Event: Nepal Earthquake
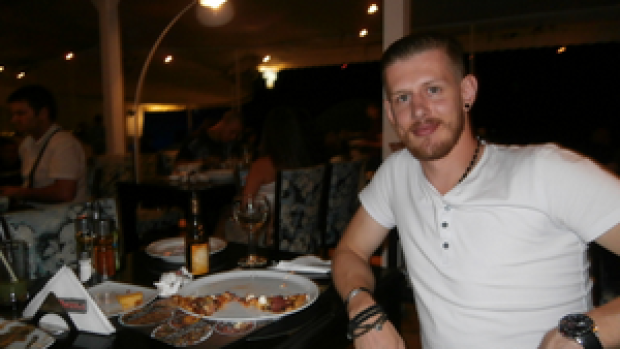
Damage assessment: no_damage